Musée de minéralogie

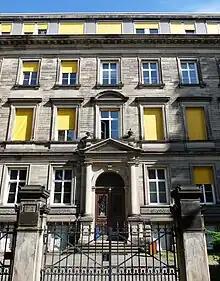
Musée de minéralogie

The Musée de minéralogie (Museum of Mineralogy) is a museum in Strasbourg in the Bas-Rhin department of France. It belongs to the University of Strasbourg, and displays historical collections of minerals. The museum was founded in 1890.